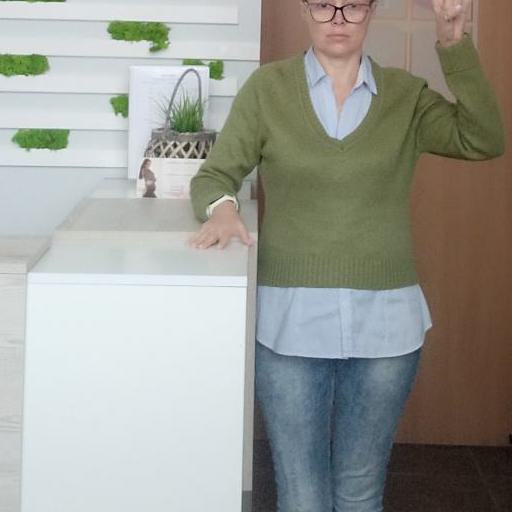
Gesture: no_gesture